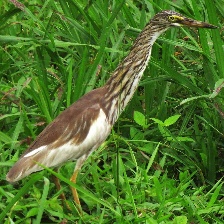
Species: CHINESE POND HERON
Scientific name: ARDEOLA BACCHUS
ImageNet parent category: little_blue_heron